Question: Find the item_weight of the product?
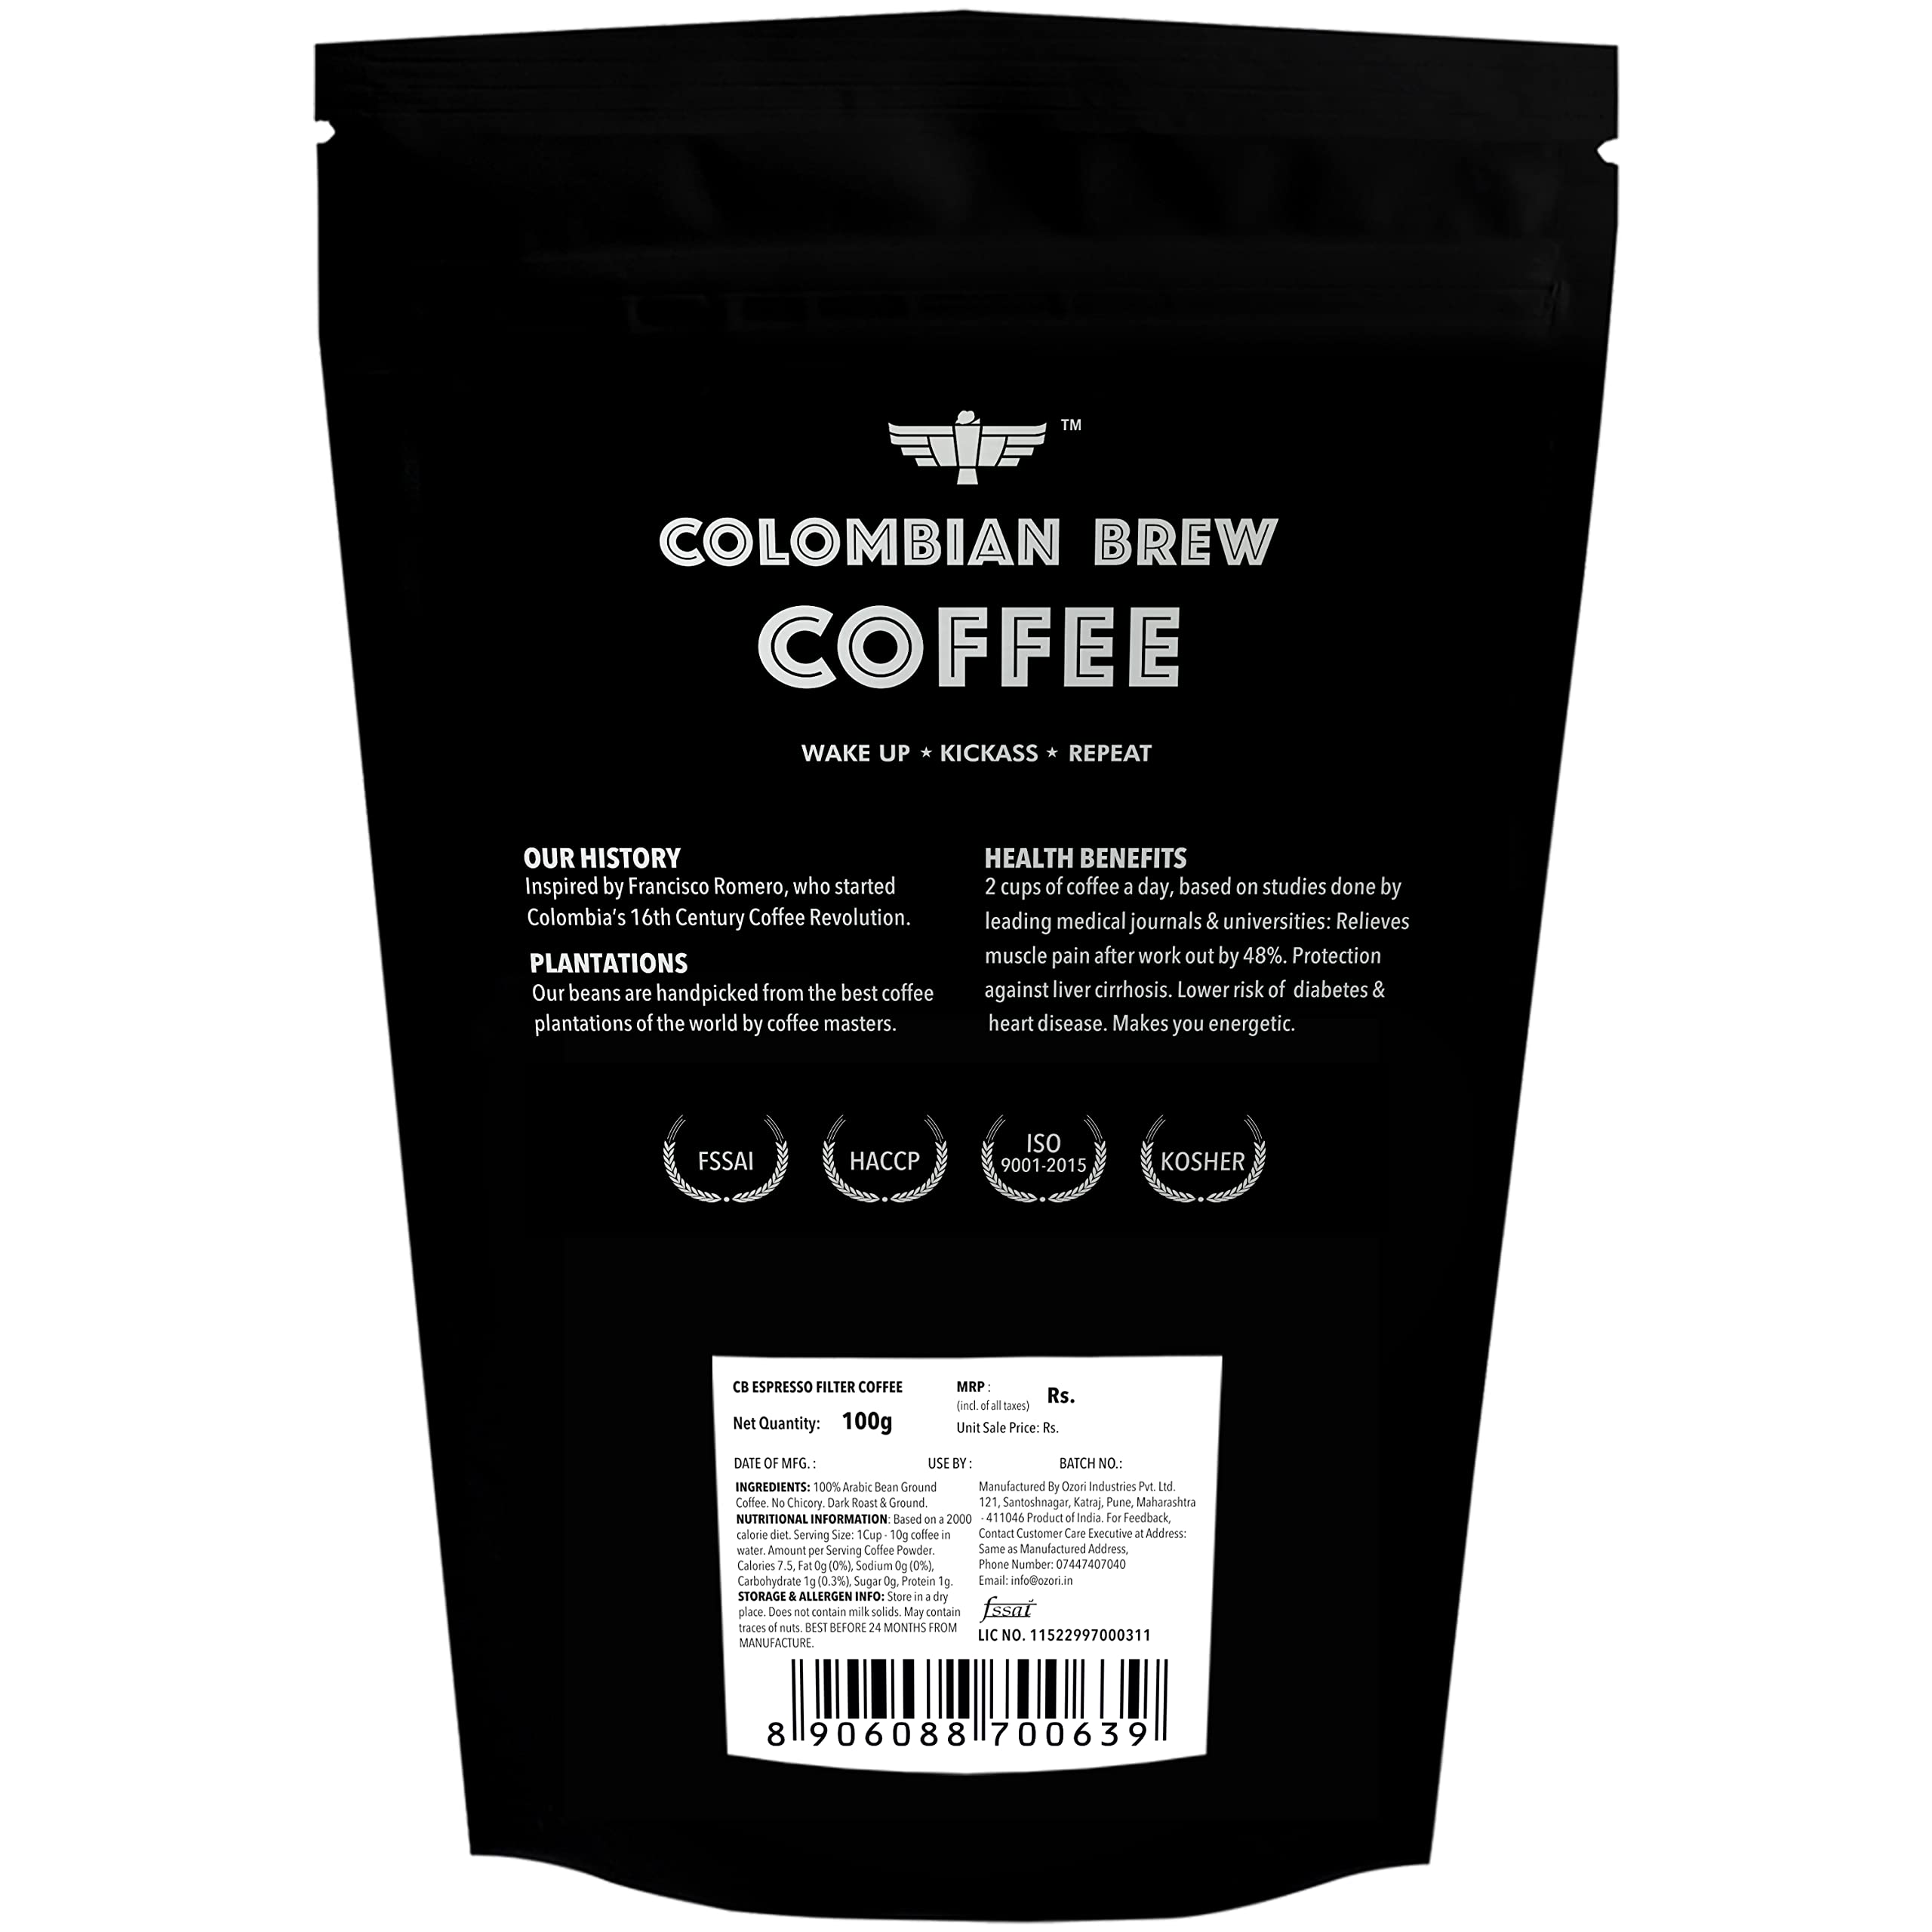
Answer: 100 gram